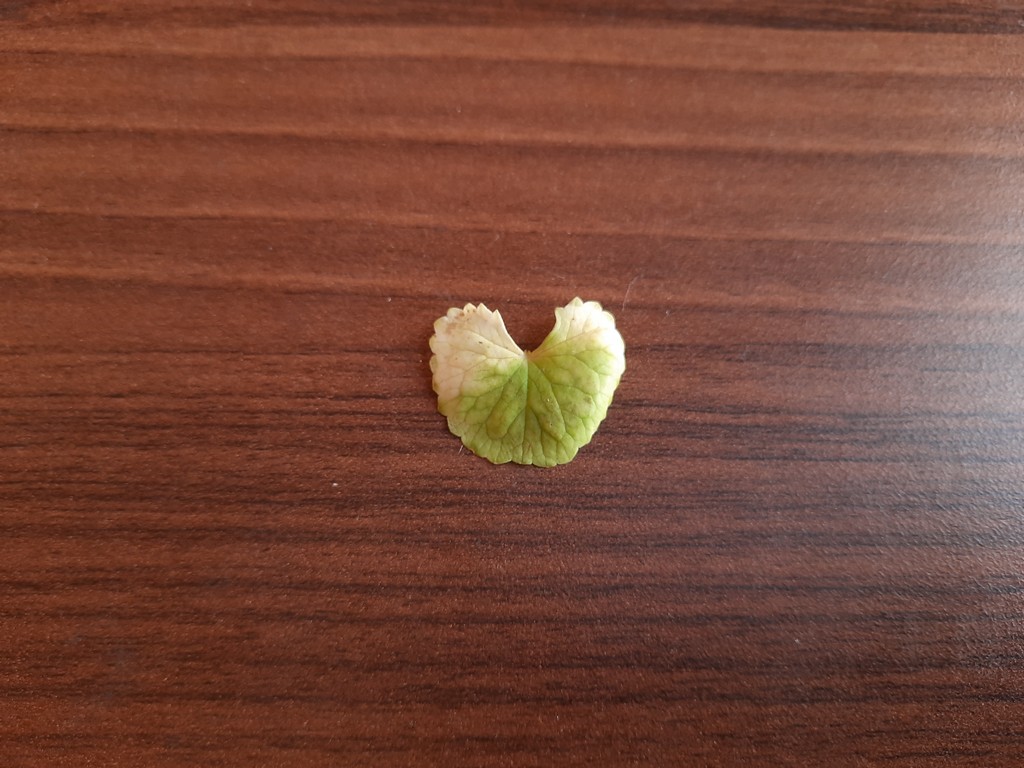
Label: Unhealthy